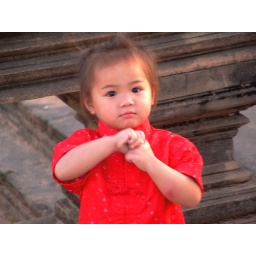
She's adorable!! Was captivated by her firstly thru her bright red dress followed by her beautiful big eyes...